Thirty-fourth government of Israel

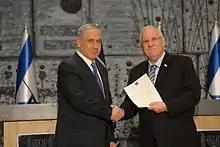
President Reuven Rivlin (right) assigned the task of forming the new government to Prime Minister Benjamin Netanyahu (left) in an official ceremony held on 25 March 2015.

Kulanu agreed to support the implementation of the Norwegian Law, allowing members of the Knesset to exit the Knesset upon receiving a post in the cabinet.